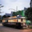
Label: streetcar